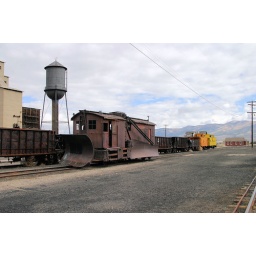
Trains near water tower